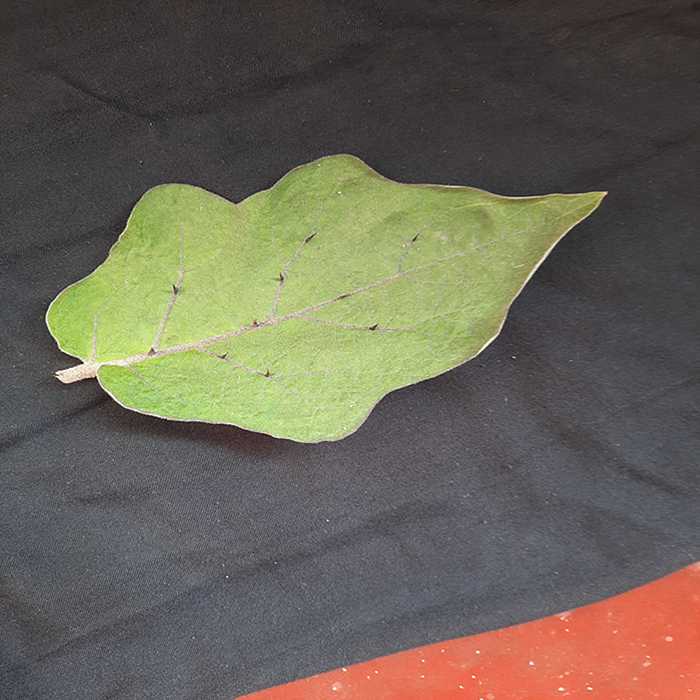
Plant: Eggplant
Label: Eggplant fresh leaf